Naya Nangal

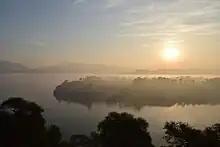
The river Sutlej near Gurudwara Sri Bibhour Sahib in Naya Nangal

Naya Nangal is a town, near Rupnagar city and the Bhakhra Dam in Rupnagar district of Punjab, India. It is part of Nangal, and is a planned town having sectors similar to the city Chandigarh. The town was created for employees of National Fertilizers. It has a railway station and a market divided sector wise. Along with that it covers Shivalik avenue. This town lies on the foothills of Himalayas. It includes the Sutlej River, Nangal Dam, migratory Siberian protected birds, N.F.L. colony, P.A.C.L. colony, ShivaliK Avenue and a history that includes Jawaharlal Nehru visits and British town planning.